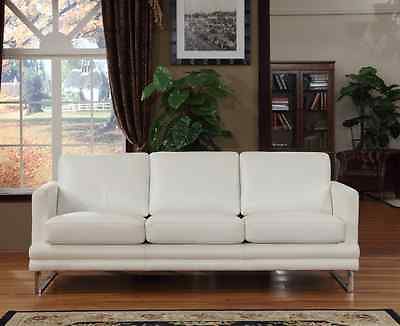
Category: sofa